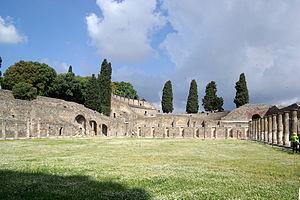
Pompéi est une ville et cité antique située en Campanie. Elle est célèbre pour avoir été ensevelie lors d'une éruption du Vésuve, volcan voisin de quelques kilomètres, au cours de l'automne 79 ap. J.-C.